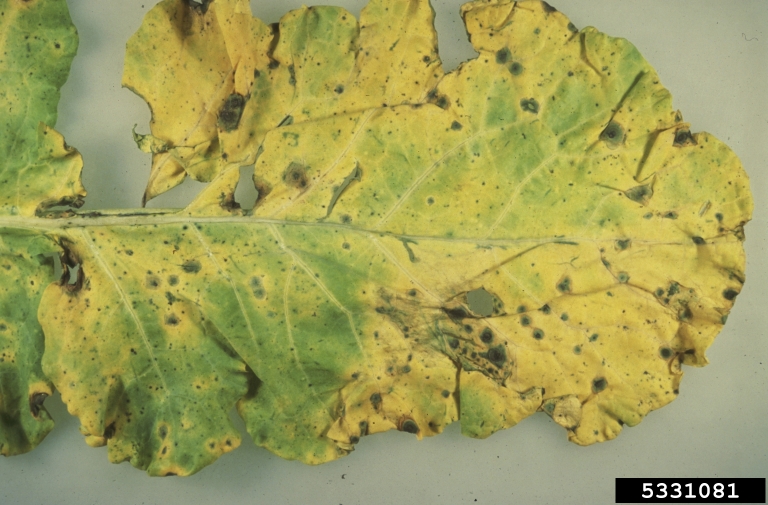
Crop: unknown
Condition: cabbage_cabbage_alternaria_spot